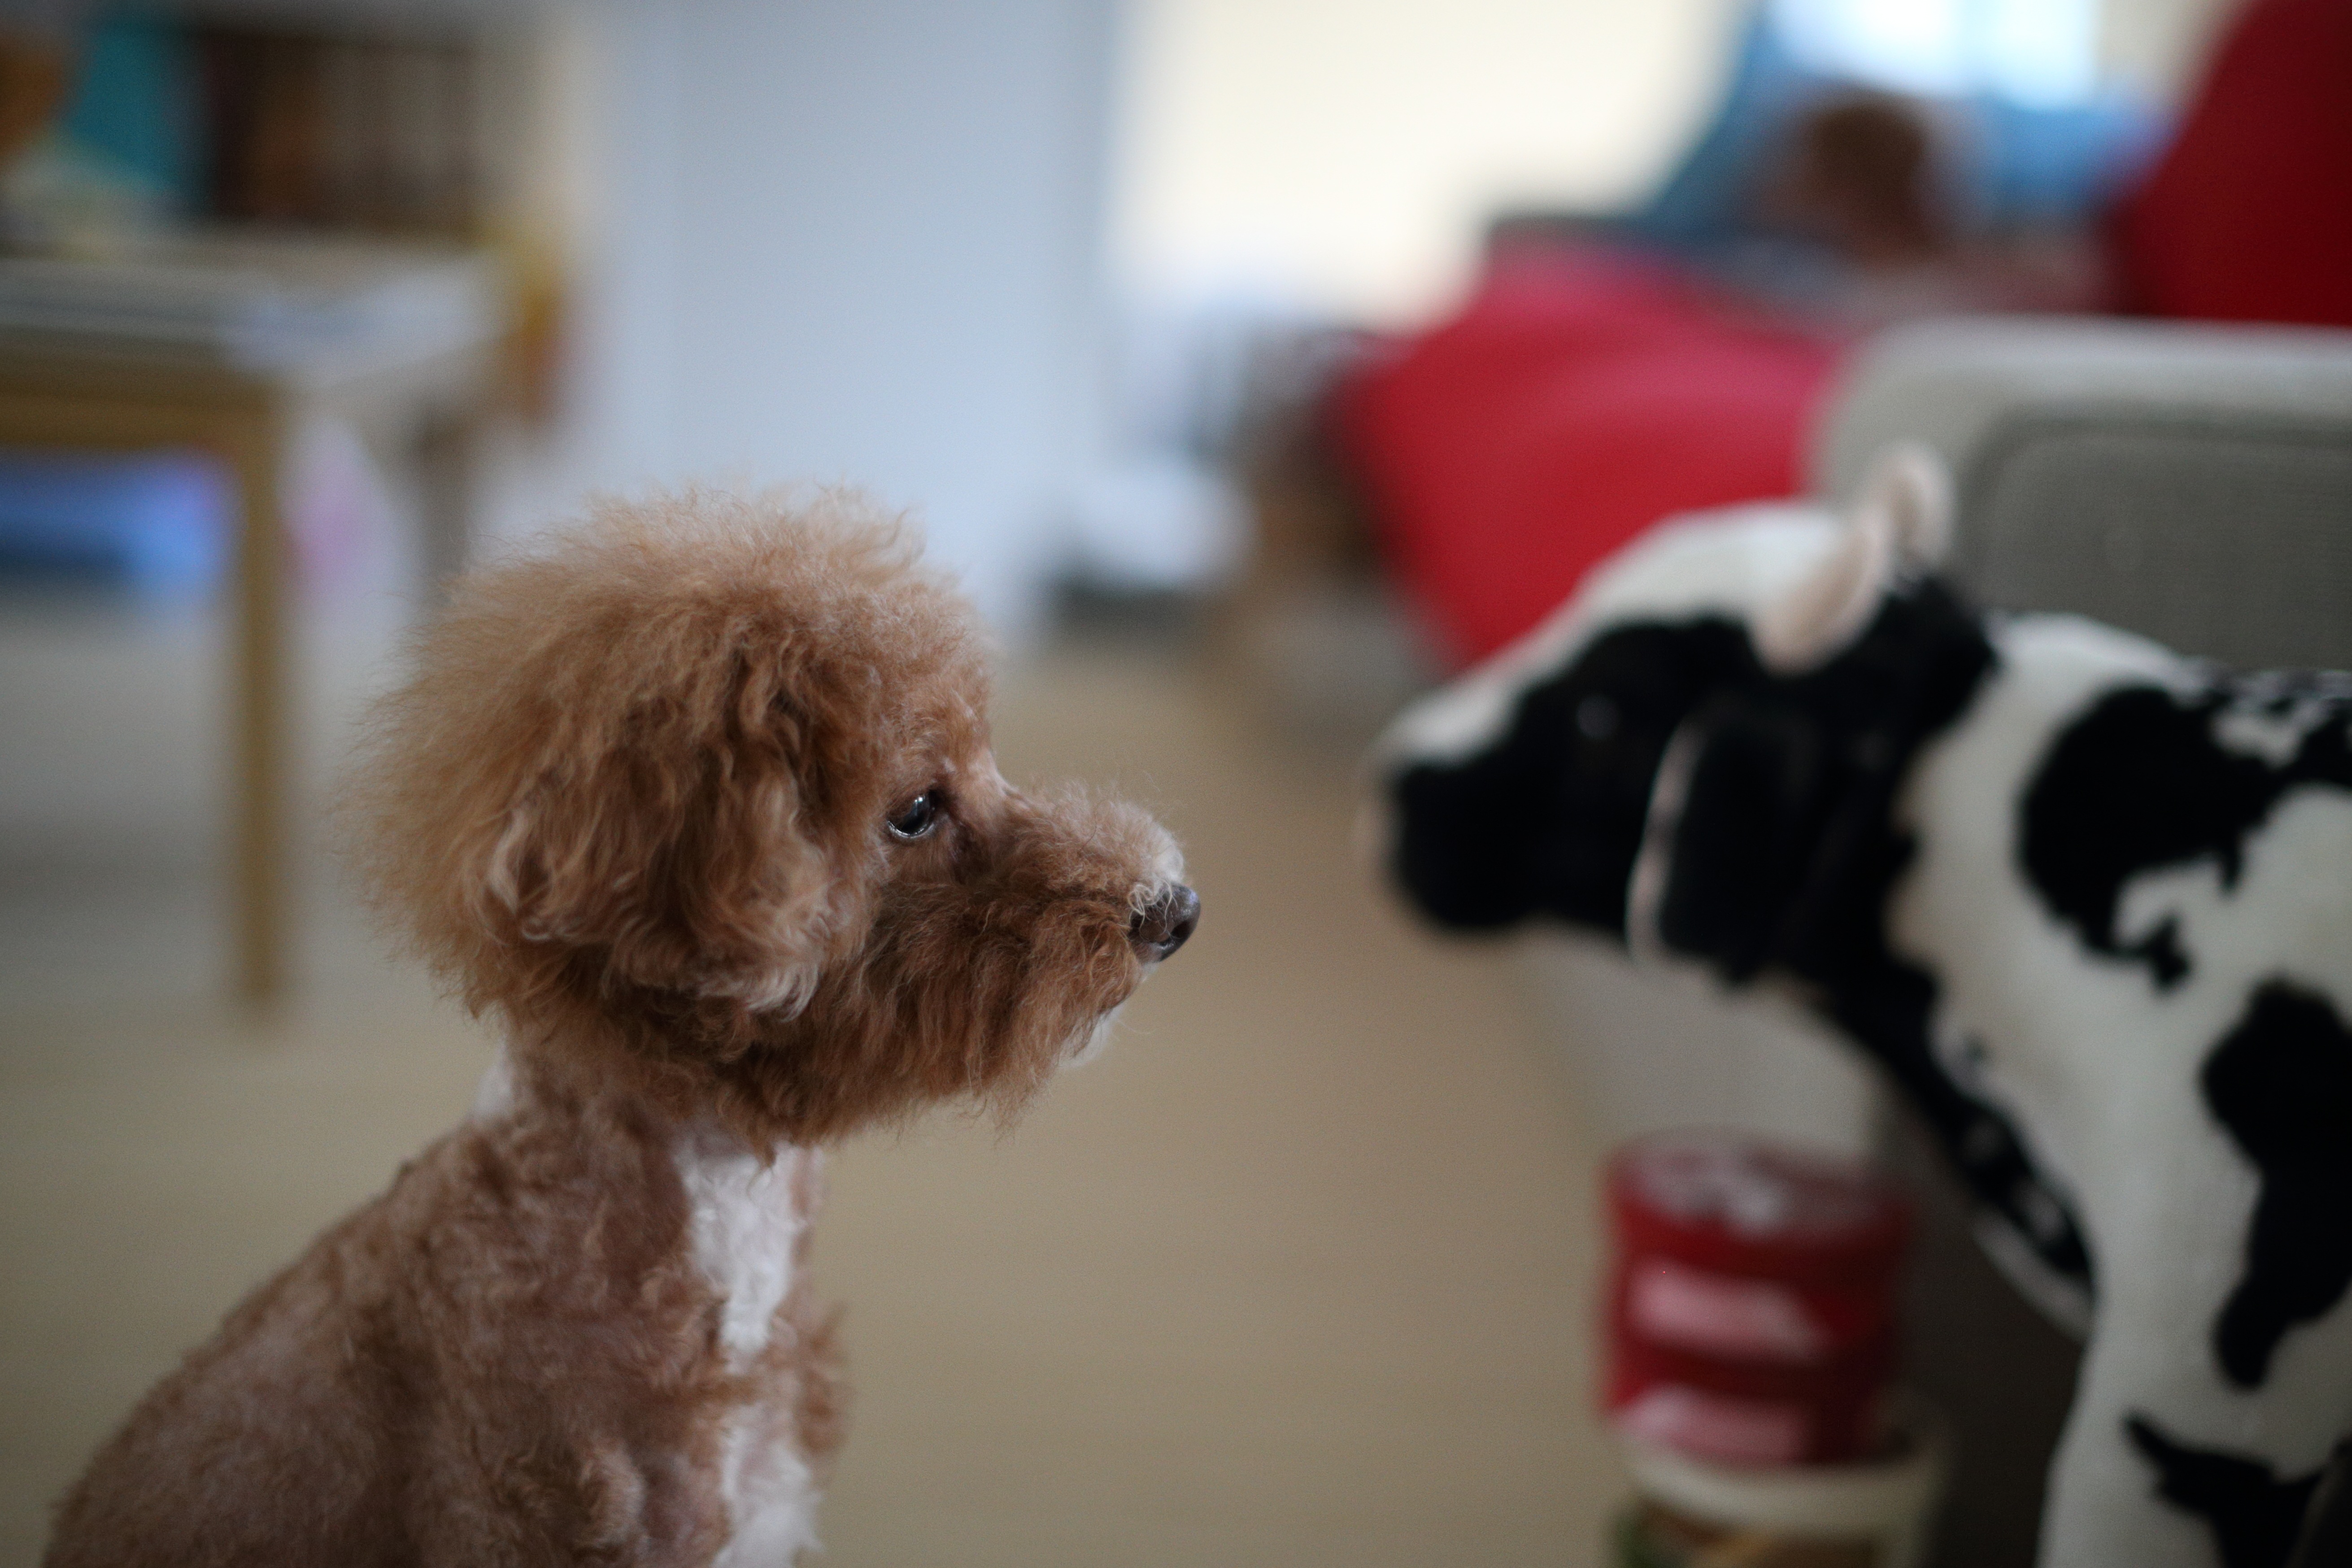
puppy, dog, animal, pet, mammal, poodle, vertebrate, dog like mammal, dog crossbreeds